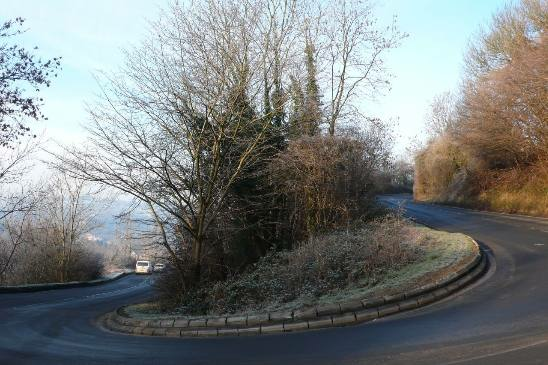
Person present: No